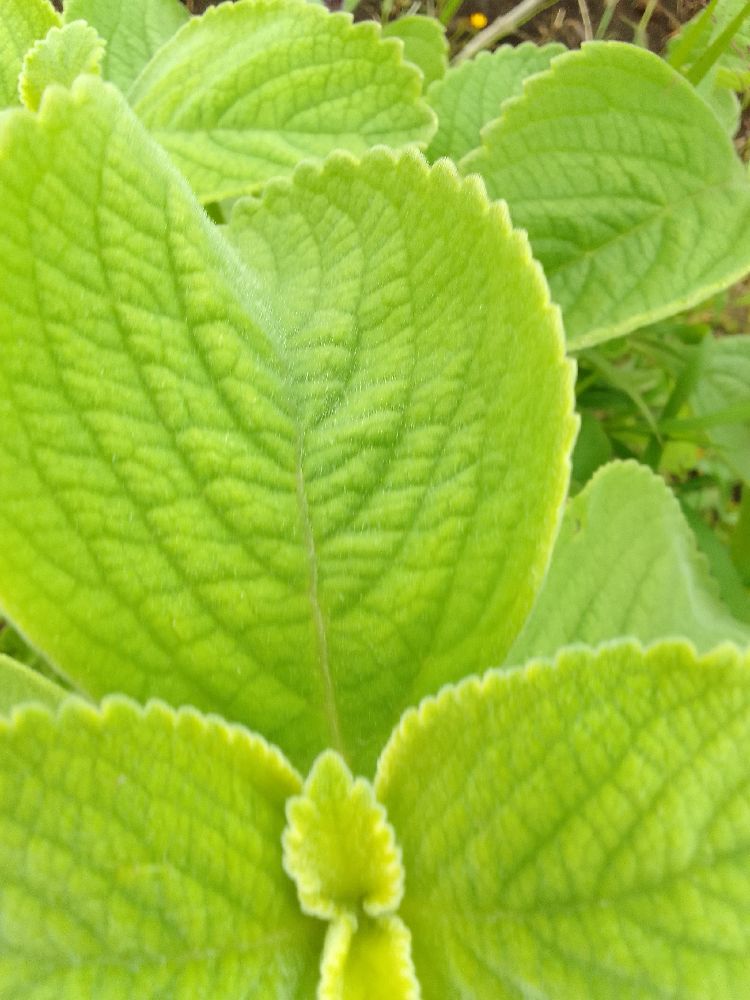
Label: healthy